U.S. Route 276

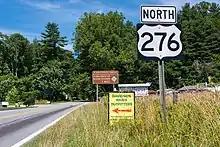
Northbound US 276, in Brevard

US 276 was established in 1932, traversing from Laurens, South Carolina to Brevard, North Carolina; it replaced US 76 between Laurens to Greenville, overlapped with US 25 to Travelers Rest, replaced SC 284/NC 284 to Brevard.